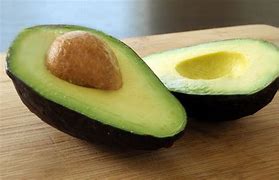
Label: Avocado